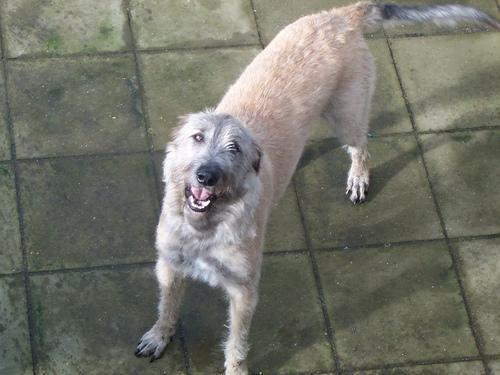
Irish_wolfhound